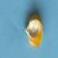
Maize quality: Good